Panchagarh District

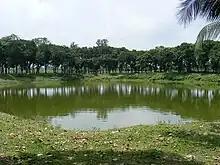
Pond of beside the 12 Auliar Mazar in Panchagarh

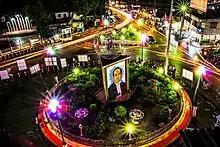
Sher-e-Bangla Park, Panchagarh © Nazmul Hossain Nisad

In Debiganj, the Revenue office building and the old residential house of the Raja of Cooch-Bihar are quite well-known. Jagabandhu Thakur-bari is another place of interest for tourists. Saldanga Gokulam Temple, which is notable for its Greek architecture, is located in Debiganj. The town has one dak bungalow (rest house).